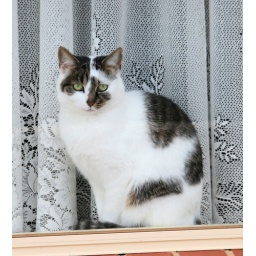
in the window of the house across from my grandparents house :D